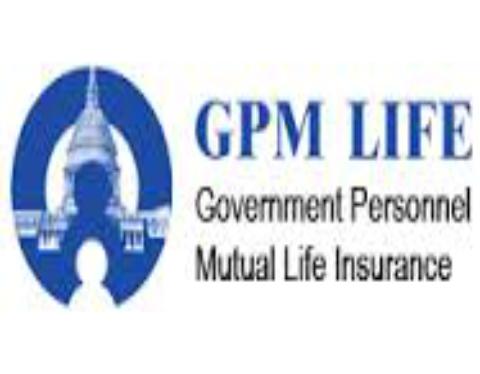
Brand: GPM
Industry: Electronic